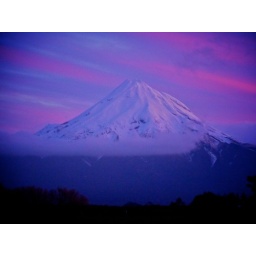
Mucking around on new Lumix TZ7 taken out car window while driving : )